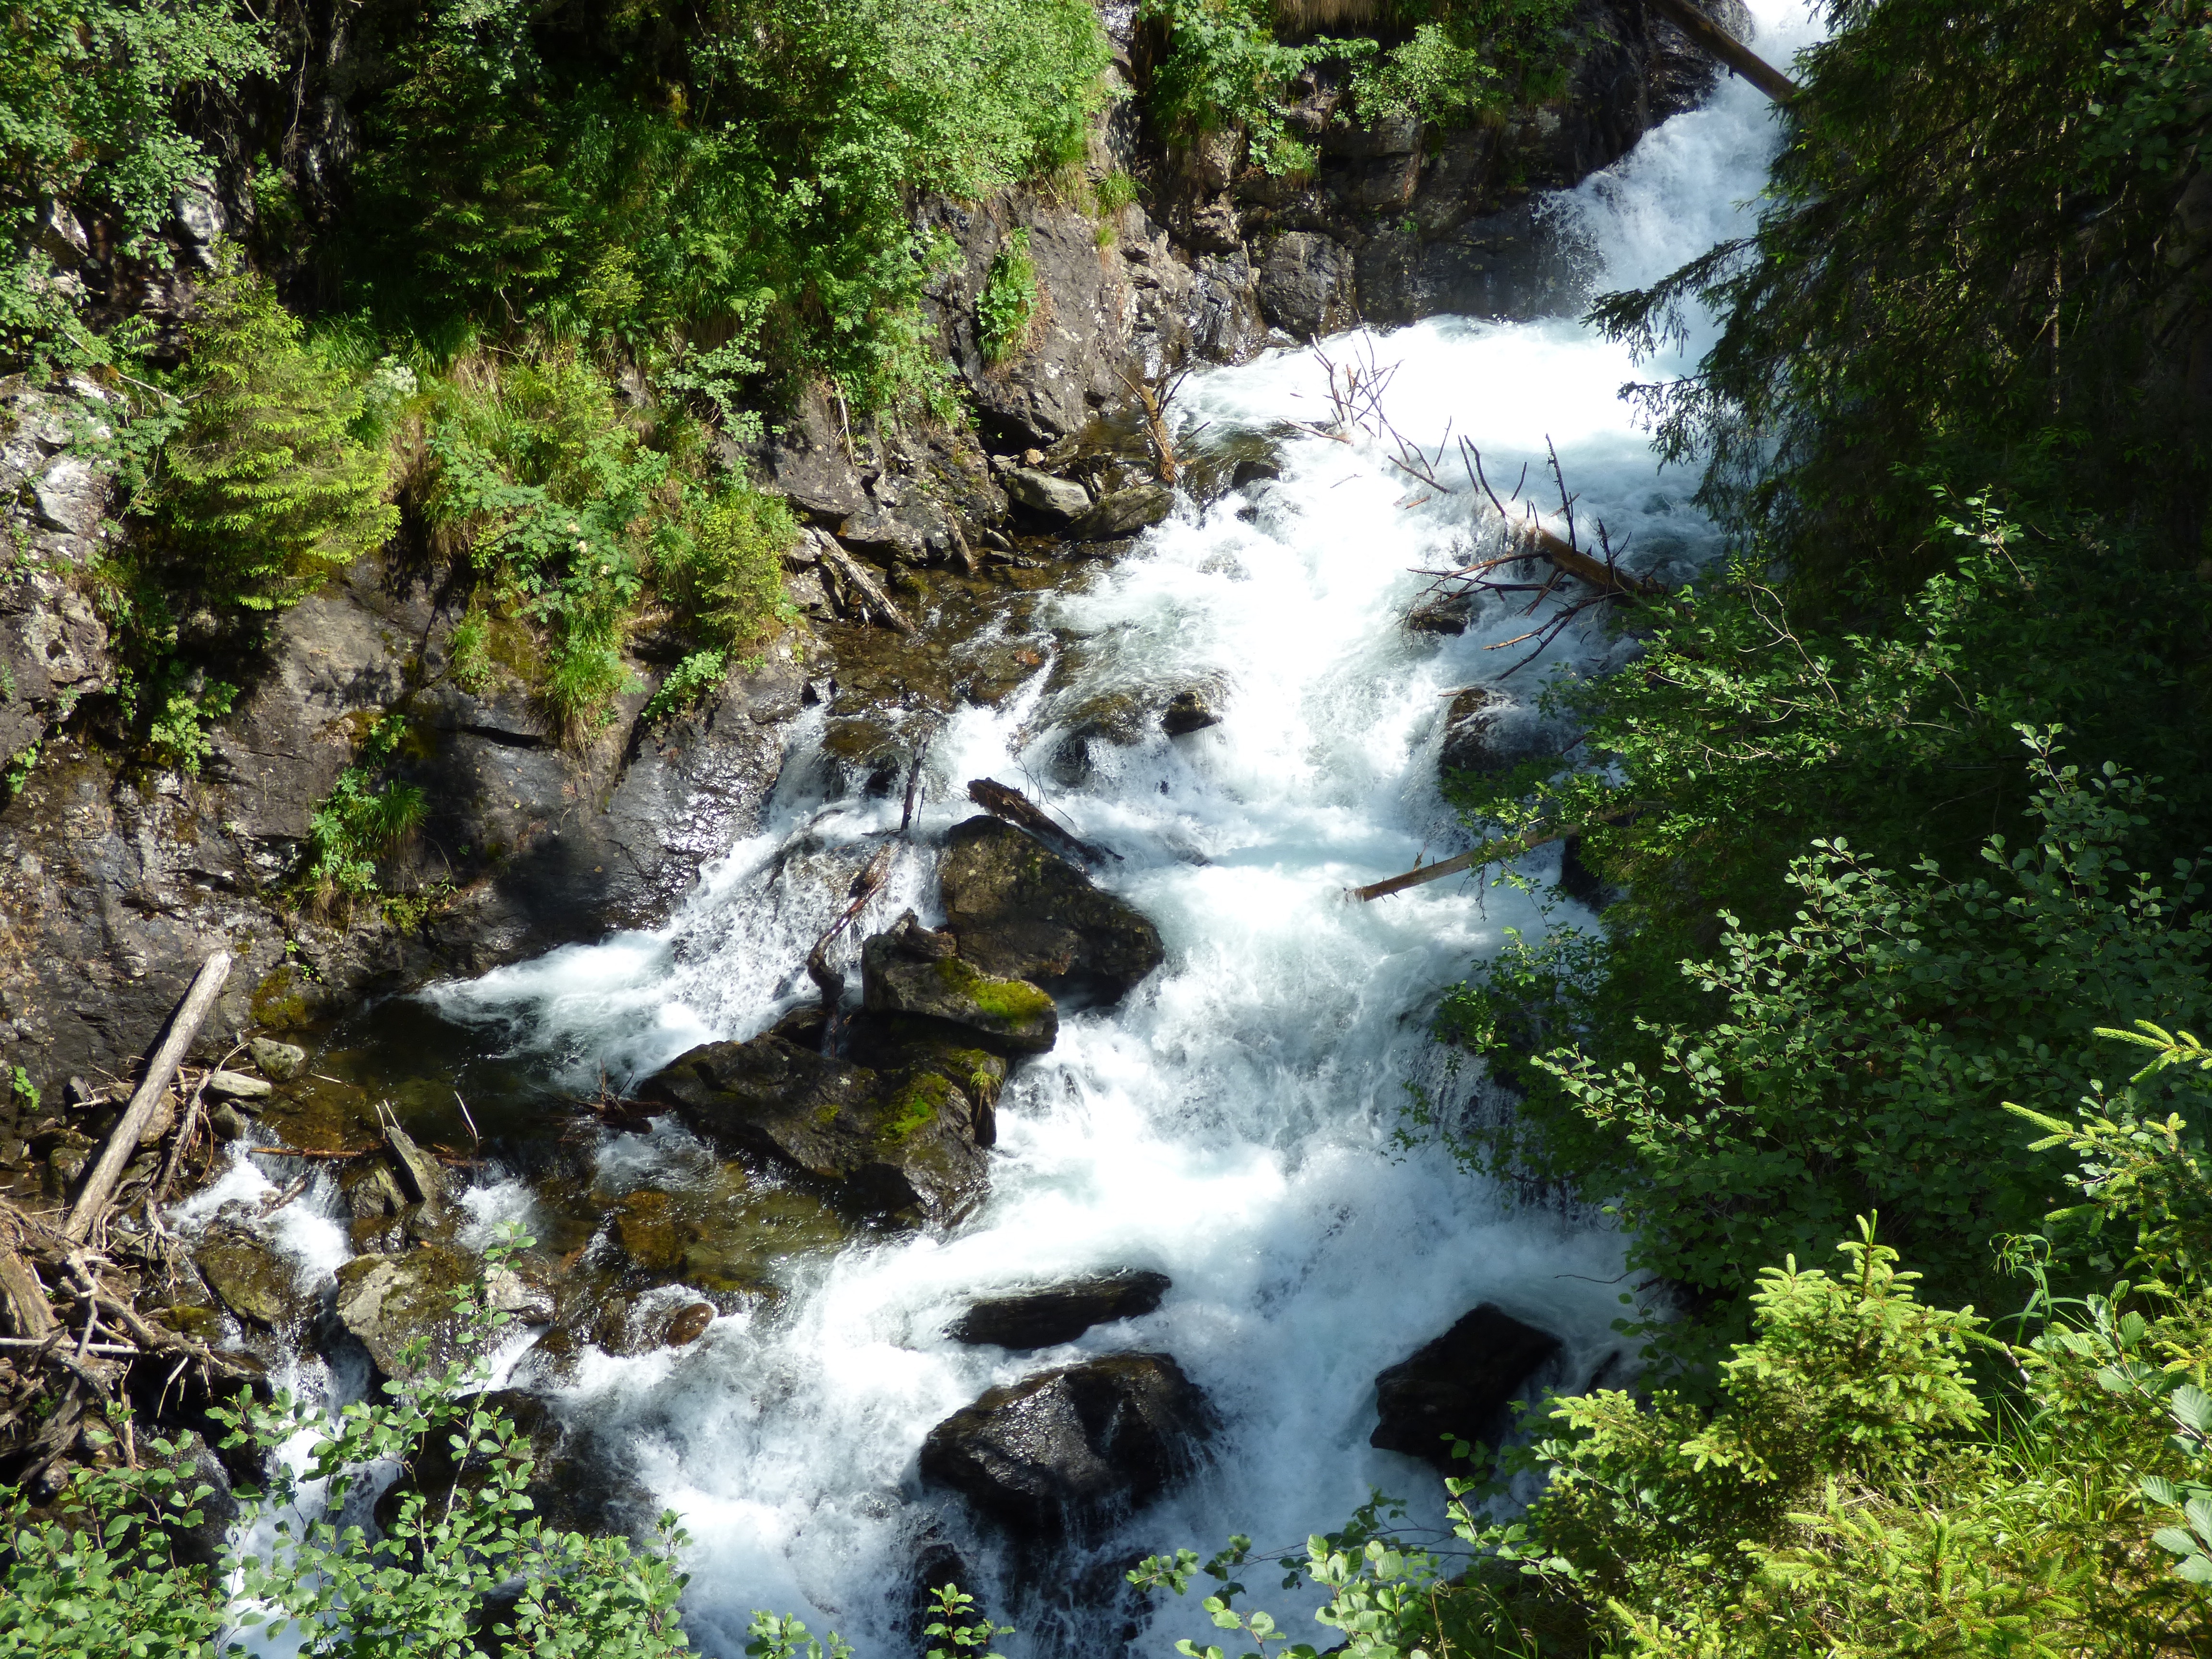
water, nature, forest, waterfall, creek, river, wild, stream, flow, jungle, rapid, body of water, trees, stones, mountains, rainforest, ravine, wasserfall, bach, waters, water feature, watercourse